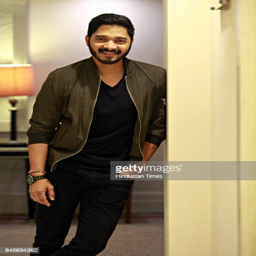
actor poses during the promotion of his upcoming film